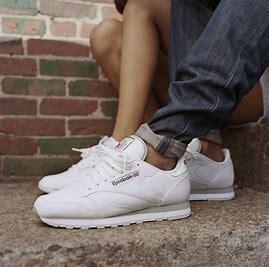
Brand: Reebok
Model: Classic Leather